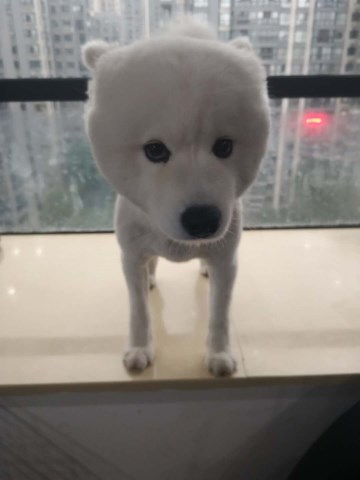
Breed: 2192-n000088-Samoyed